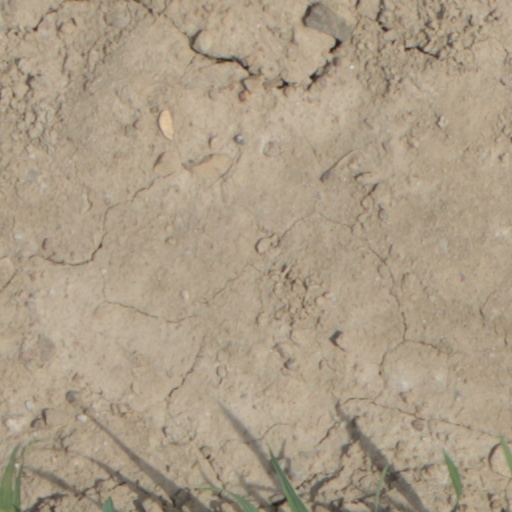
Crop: wheat